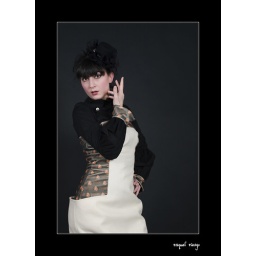
Felt and patterned velvet dress hollowed by deep pockets.Classic shirt with rounded sleves and patterned velvet cuffs.Picture: Raquel RiesgoModel: Alejandra Fabra